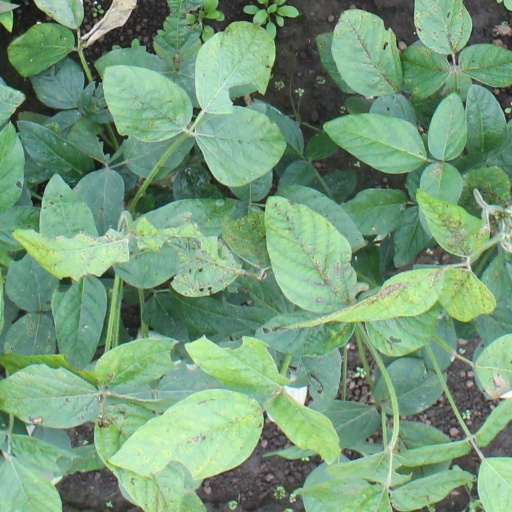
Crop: soybean